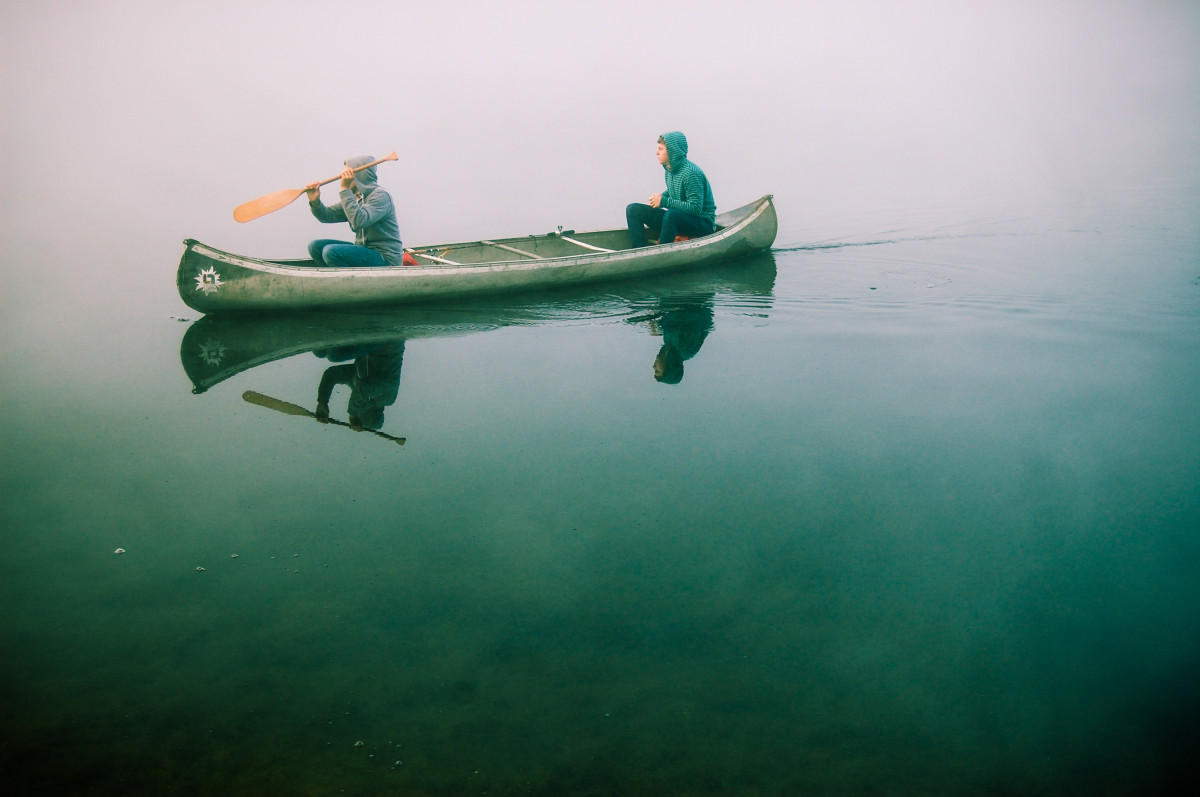
Tags: water, boat, lake, canoe, green, paddle, reflection, vehicle, blue